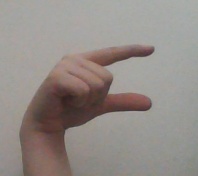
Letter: dal